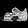
Label: Sandal